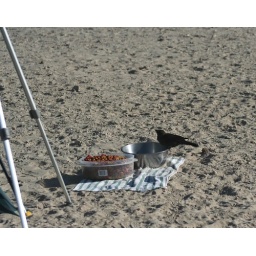
Our little camp bird drinking and bathing in the dog's water dish.